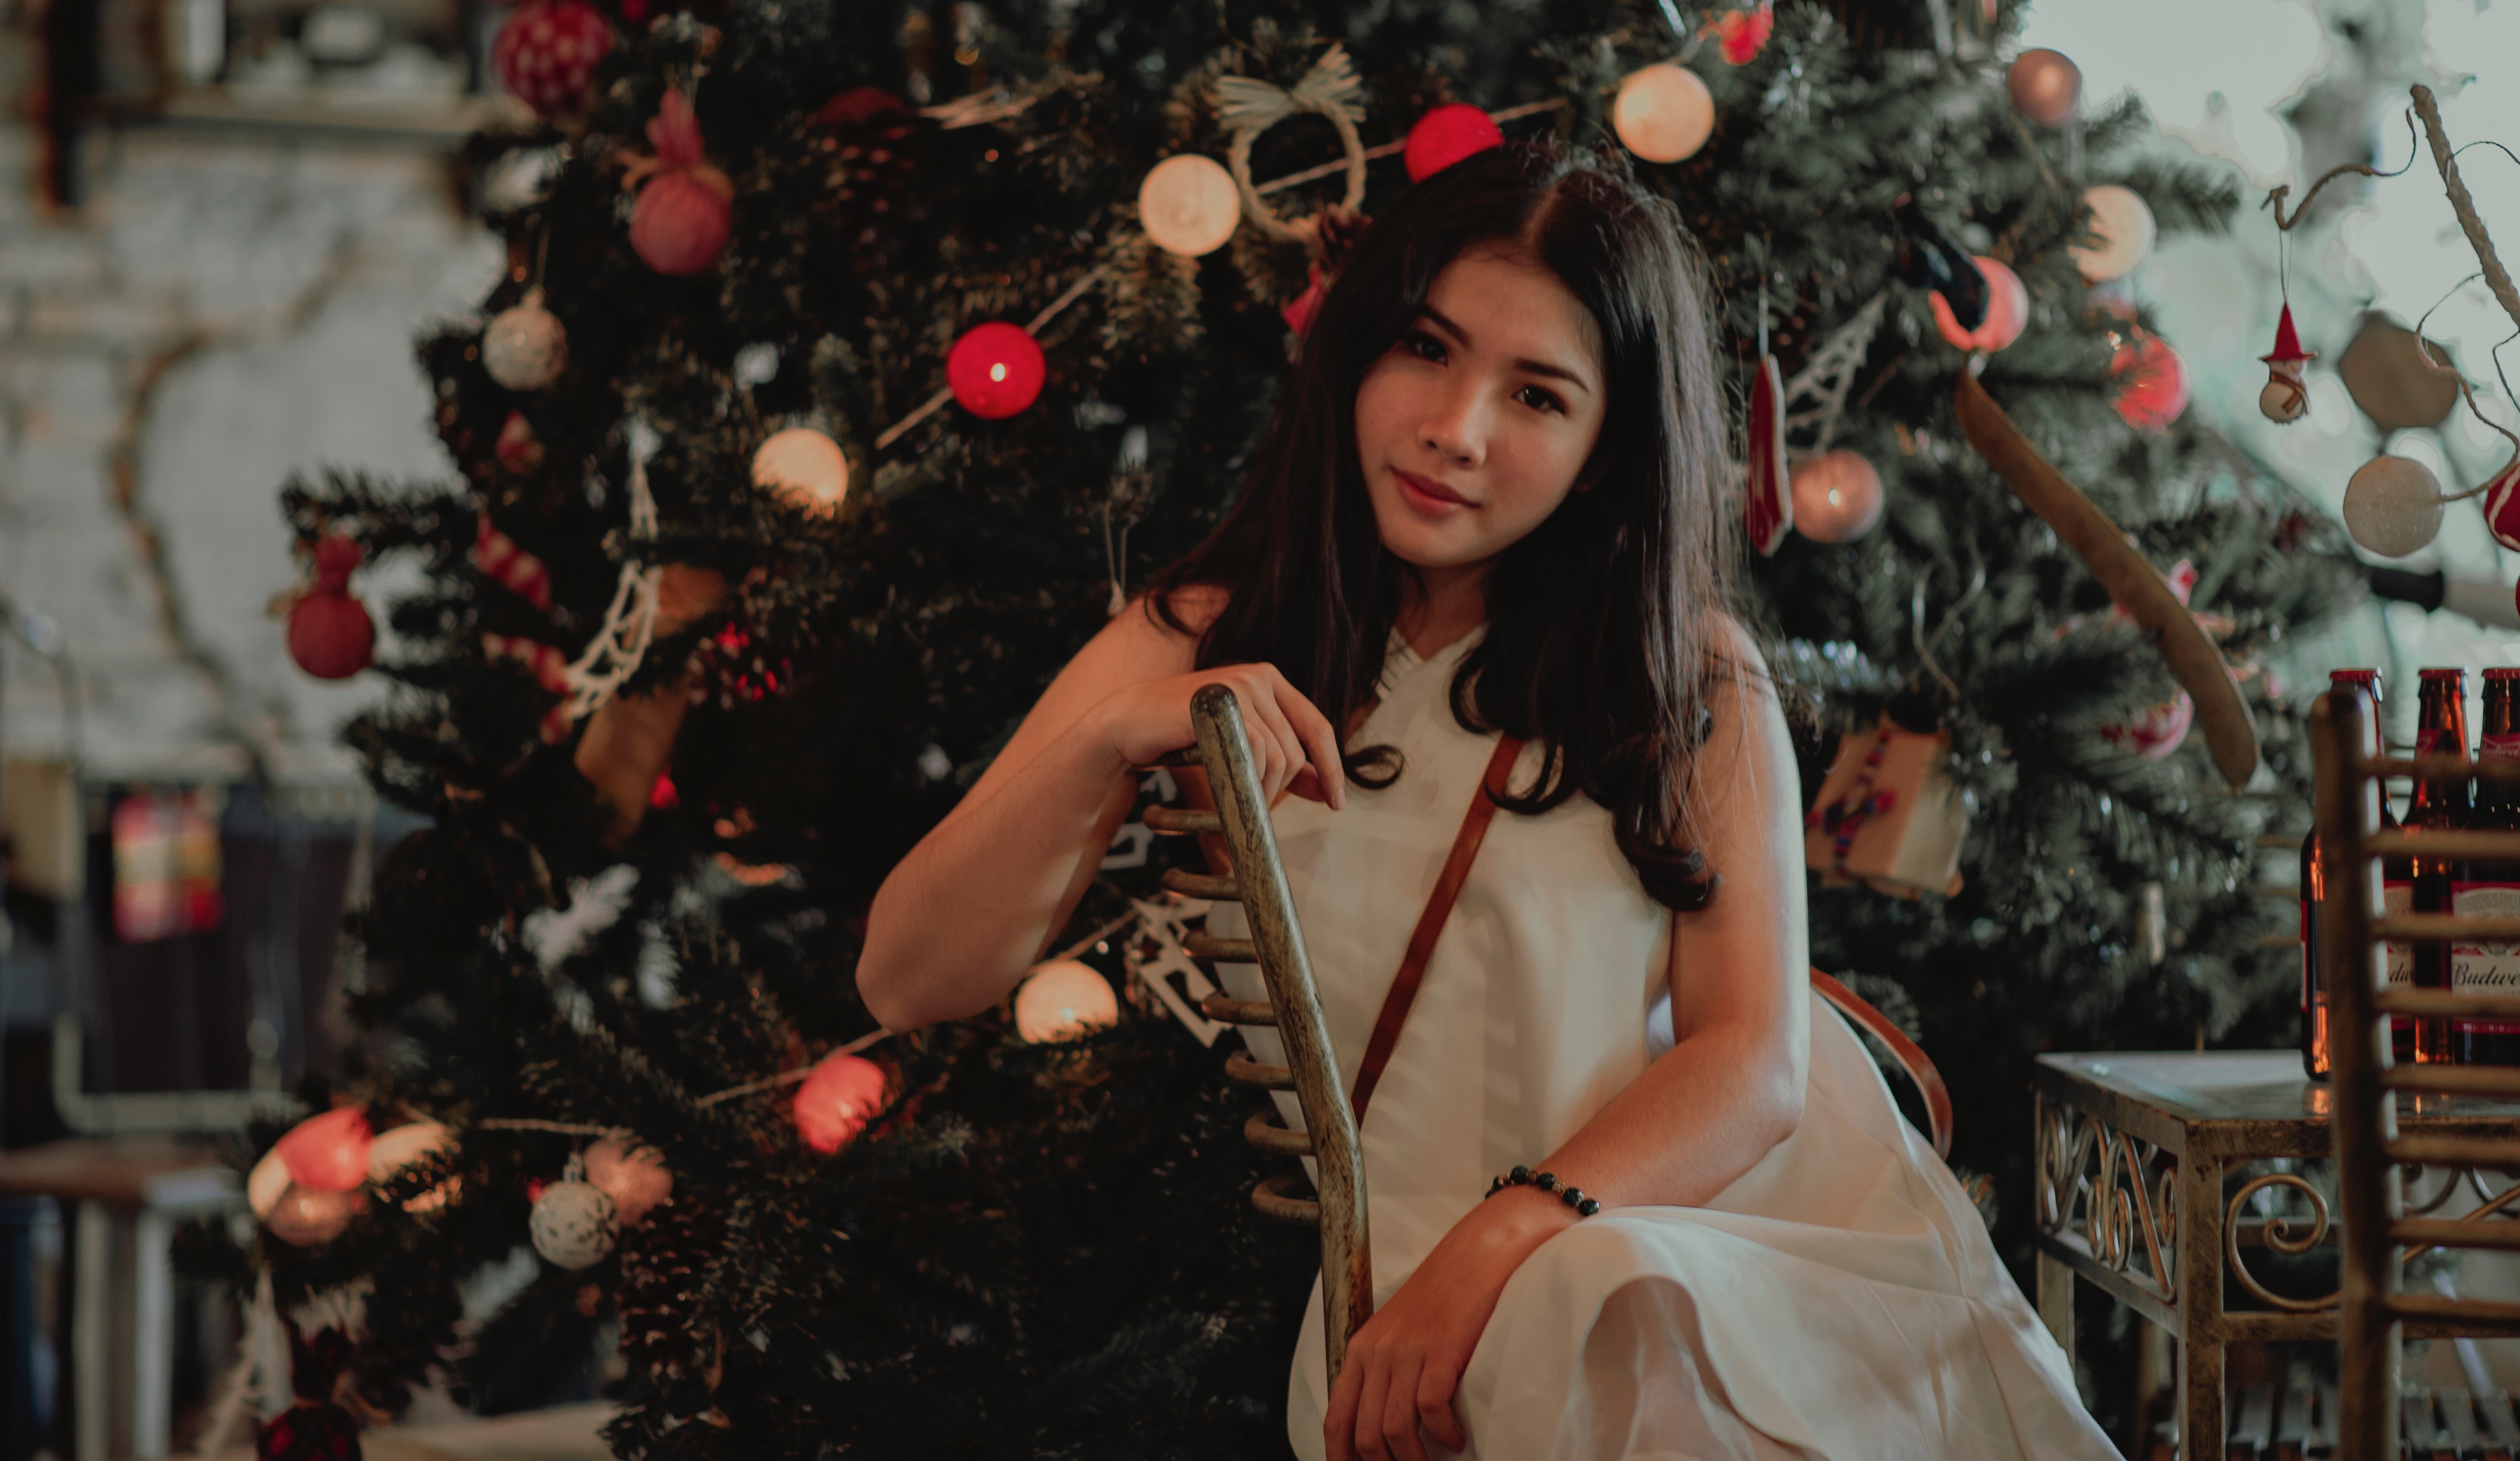
girl, christmas, christmas decoration, tree, event, christmas tree, holiday